Squad truck

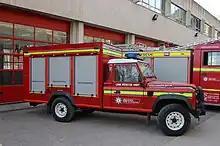
Avon Fire and Rescue Service's line rescue Land Rover parked outside Temple fire station in Bristol.

Most often a squad truck is a rescue vehicle designed to transport the necessary tools, equipment, and personnel to perform a vehicle extrication at the scene of an entrapment.